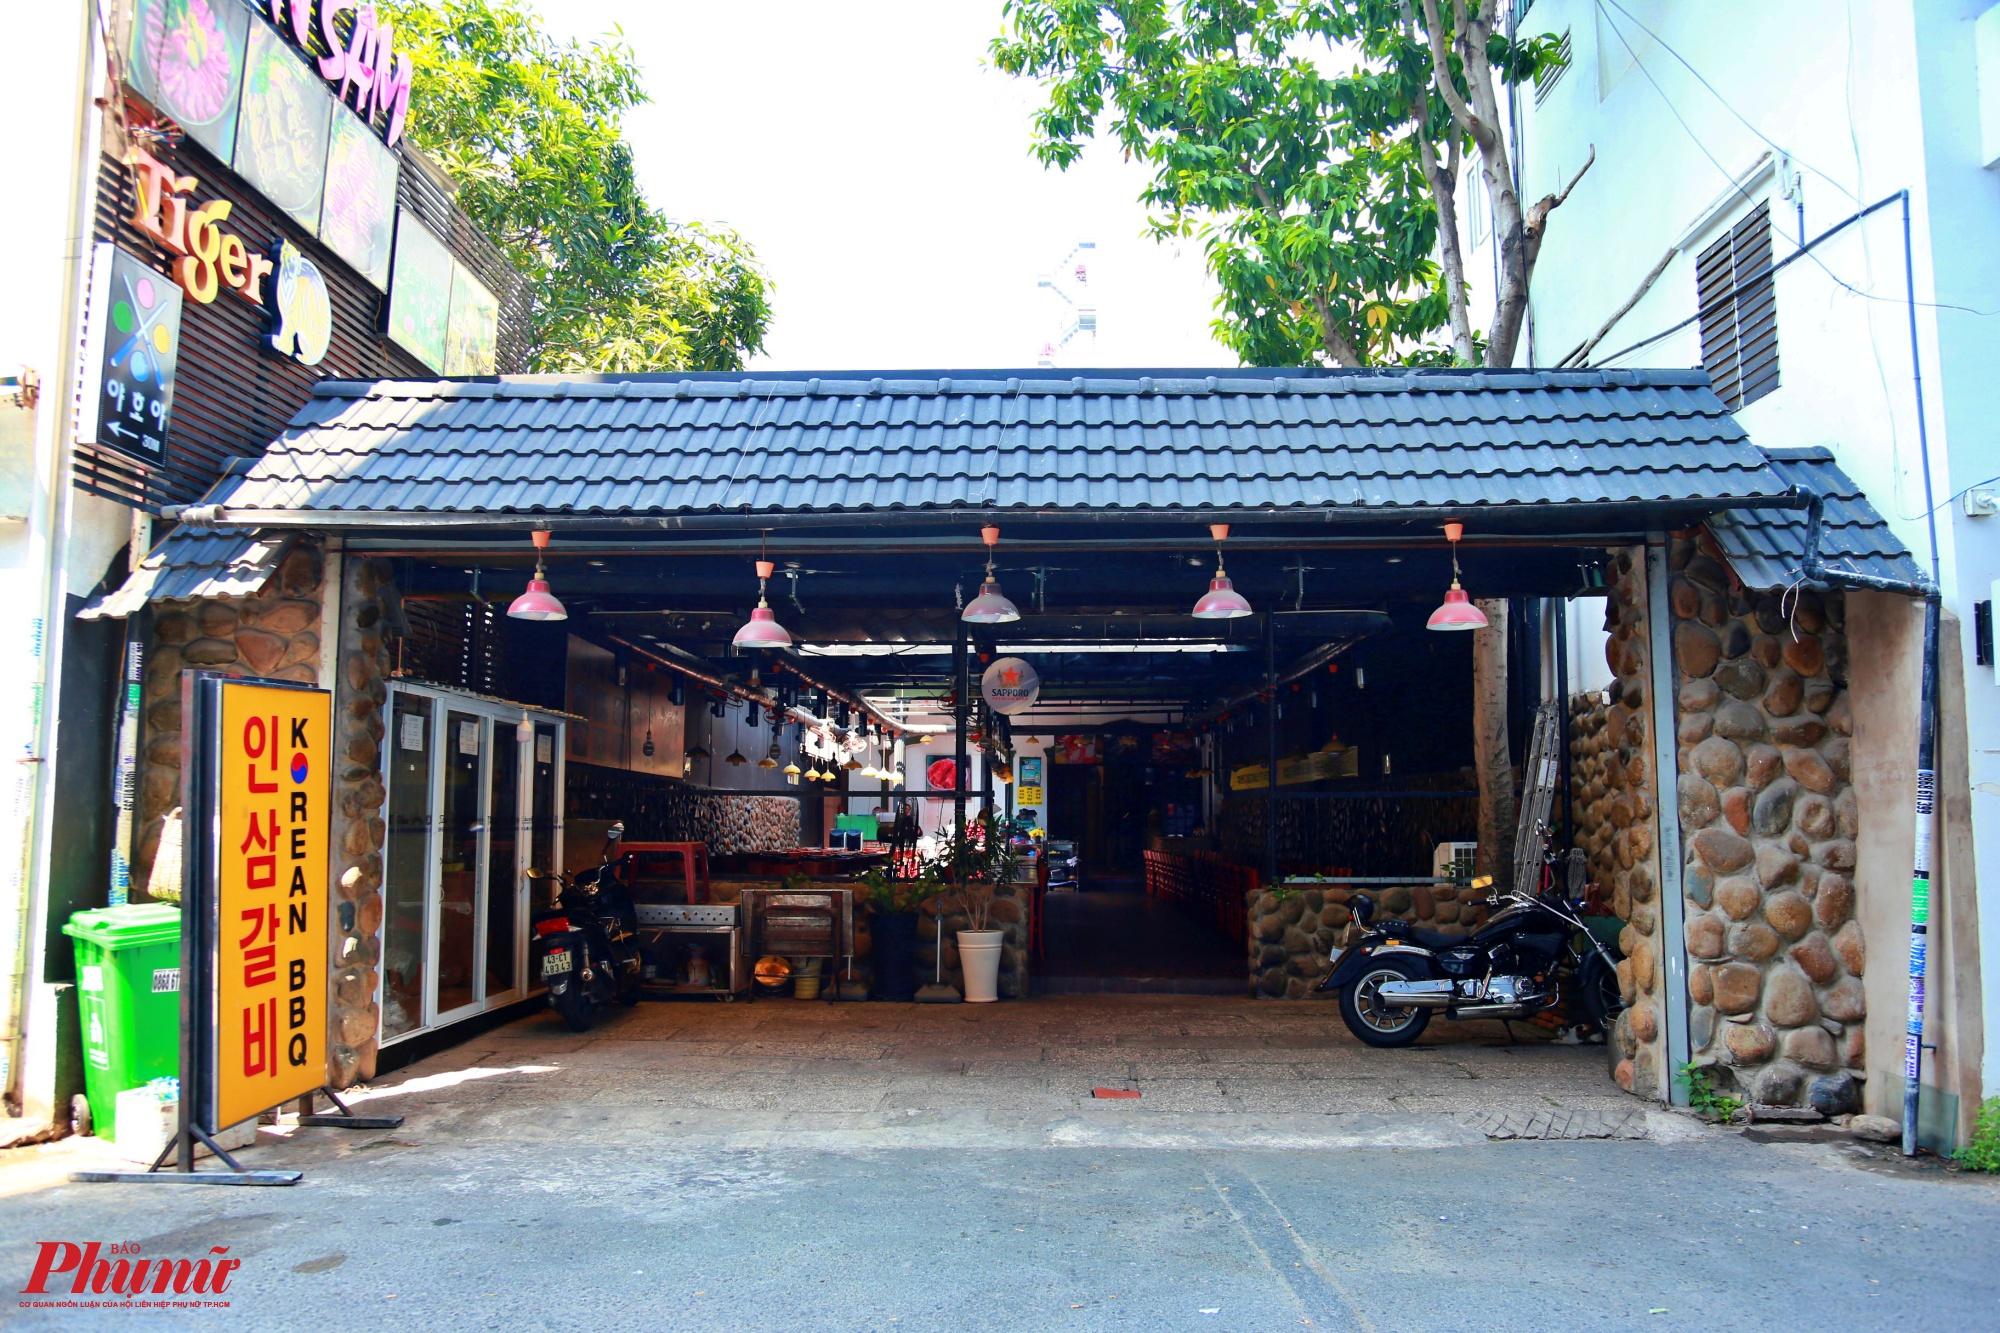
ở phần mái hiên phía trước căn nhà có treo những cái đèn